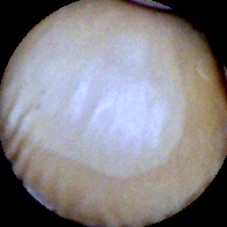
Label: Intact